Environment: real
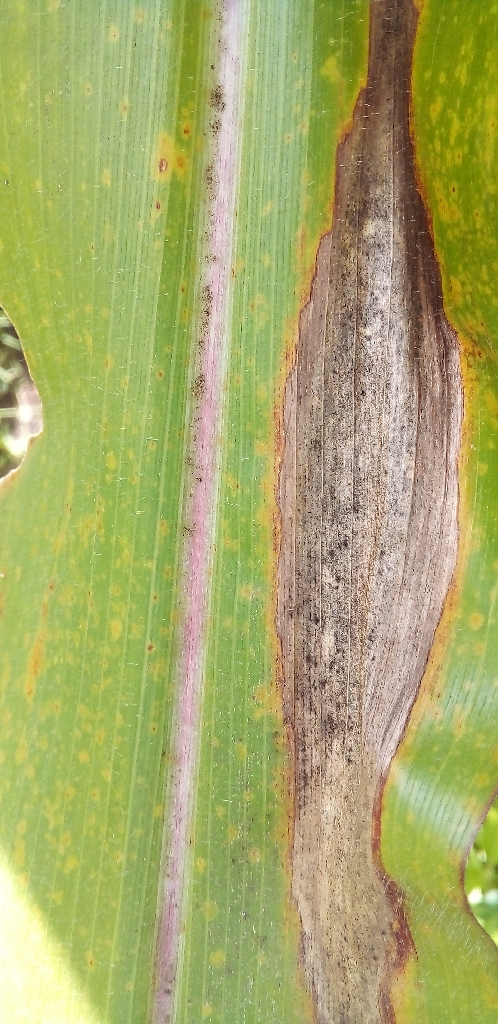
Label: northern_corn_leaf_blight